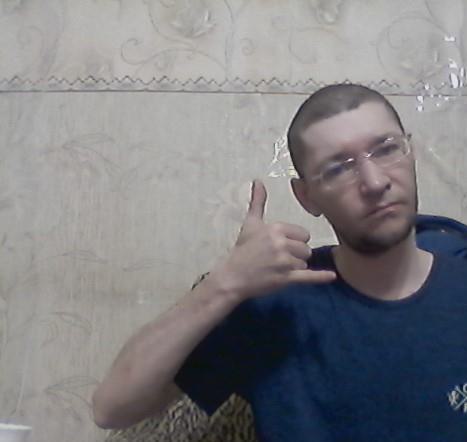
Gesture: call